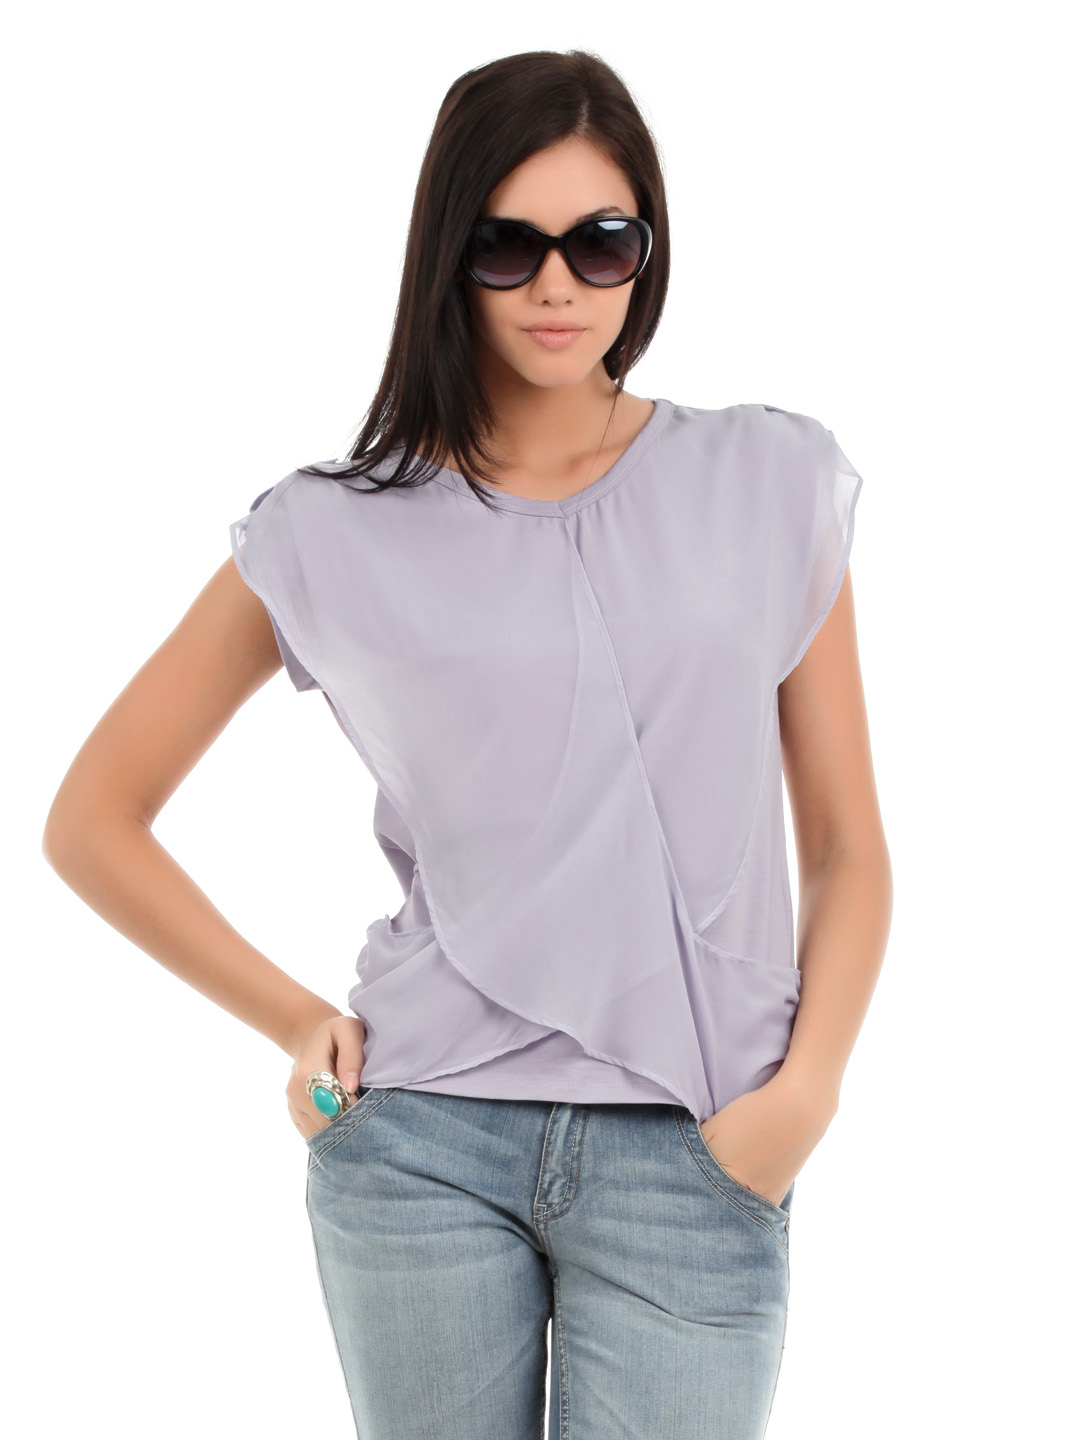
Elle Women Lavender Top
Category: Apparel / Topwear / Tops
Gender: Women
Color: Lavender
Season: Summer 2012
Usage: Casual